2023 Prague shootings

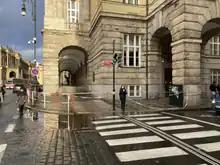
The Faculty of Arts building and its surroundings remained closed the day after the mass shooting

At 14:57:28, the first phone call about the attack reached the medical emergency line. Police first received information about the attack at 14:59:06. A criminal police detective entered the building at 15:02, with uniformed policemen joining him one minute later. When police officers initially arrived, no gunshots were heard from within the building, which led the officers to move slowly towards the fourth floor in "search mode" instead of the fast "contact mode". Students were evacuated from the lower floors to the Rudolfinum across the street, while the search party moved upstairs.